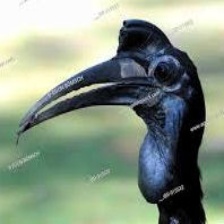
Species: ABYSSINIAN GROUND HORNBILL
Scientific name: BUCORVUS ABYSSINICUS
ImageNet parent category: hornbill